Moster Church

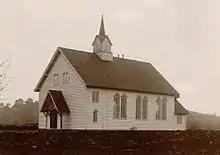
Original look of the church before the new entrance was constructed in 1974.

The Old Moster Church was used to serve the people of Moster for many centuries. By the mid-1800s, it was quite apparent that the old church was too old and small for the congregation. The parish hired Peter Andreas Blix to supply architectural drawings for the church. The new church was completed and consecrated in 1874. In 1974, the old church porch was torn down and replaced with a larger porch. In 1992, a small addition on the north side of the nave was built to provide a wheelchair ramp into the building.